Polyadenylation

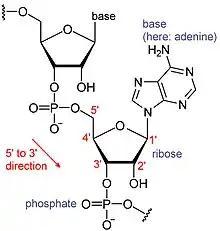
Chemical structure of RNA. The sequence of bases differs between RNA molecules.

RNAs are a type of large biological molecules, whose individual building blocks are called nucleotides. The name "poly(A) tail" (for polyadenylic acid tail) reflects the way RNA nucleotides are abbreviated, with a letter for the base the nucleotide contains (A for adenine, C for cytosine, G for guanine and U for uracil). RNAs are produced ("transcribed") from a DNA template. By convention, RNA sequences are written in a 5′ to 3′ direction. The 5′ end is the part of the RNA molecule that is transcribed first, and the 3′ end is transcribed last. The 3′ end is also where the poly(A) tail is found on polyadenylated RNAs.